Las Meninas

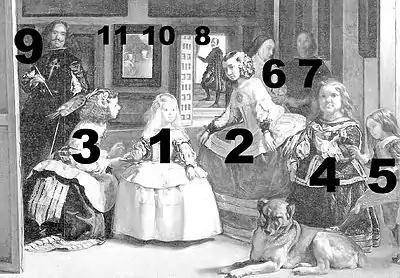
Key to the people represented: see text

"Las Meninas" is set in Velázquez's studio in Philip IV's palace in Madrid. The high-ceilinged room is presented, in the words of Silvio Gaggi, as "a simple box that could be divided into a perspective grid with a single vanishing point". In the centre of the foreground stands the Infanta Margaret Theresa (1). The five-year-old infanta, who later married Holy Roman Emperor Leopold I, was at this point Philip and Mariana's only surviving child. She is attended by two ladies-in-waiting, or : Doña (2), who is poised to curtsy to the princess, and Doña (3), who kneels before Margaret Theresa, offering her a drink from a red cup, or , that she holds on a golden tray. To the right of the Infanta are two dwarves: the achondroplastic Austrian Mari Bárbola (4), and the Italian (5), who playfully tries to rouse a sleepy mastiff with his foot. The dog is thought to be descended from two mastiffs from Lyme Hall in Cheshire, given to Philip III in 1604 by James I of England. Doña (6), the princess's chaperone, stands behind them, dressed in mourning and talking to an bodyguard (or ) (7), Diego Ruiz Azcona.